Procranioceras

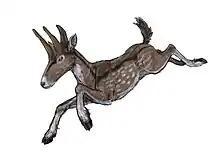
Restoration of a "Procranioceras".

Procranioceras is an extinct genus of Artiodactyla, of the family Dromomerycidae, endemic to North America. It lived during the Middle Miocene, 16.0—13.6 Ma, existing for approximately . Fossils have been found from Florida, Saskatchewan, and Nebraska.